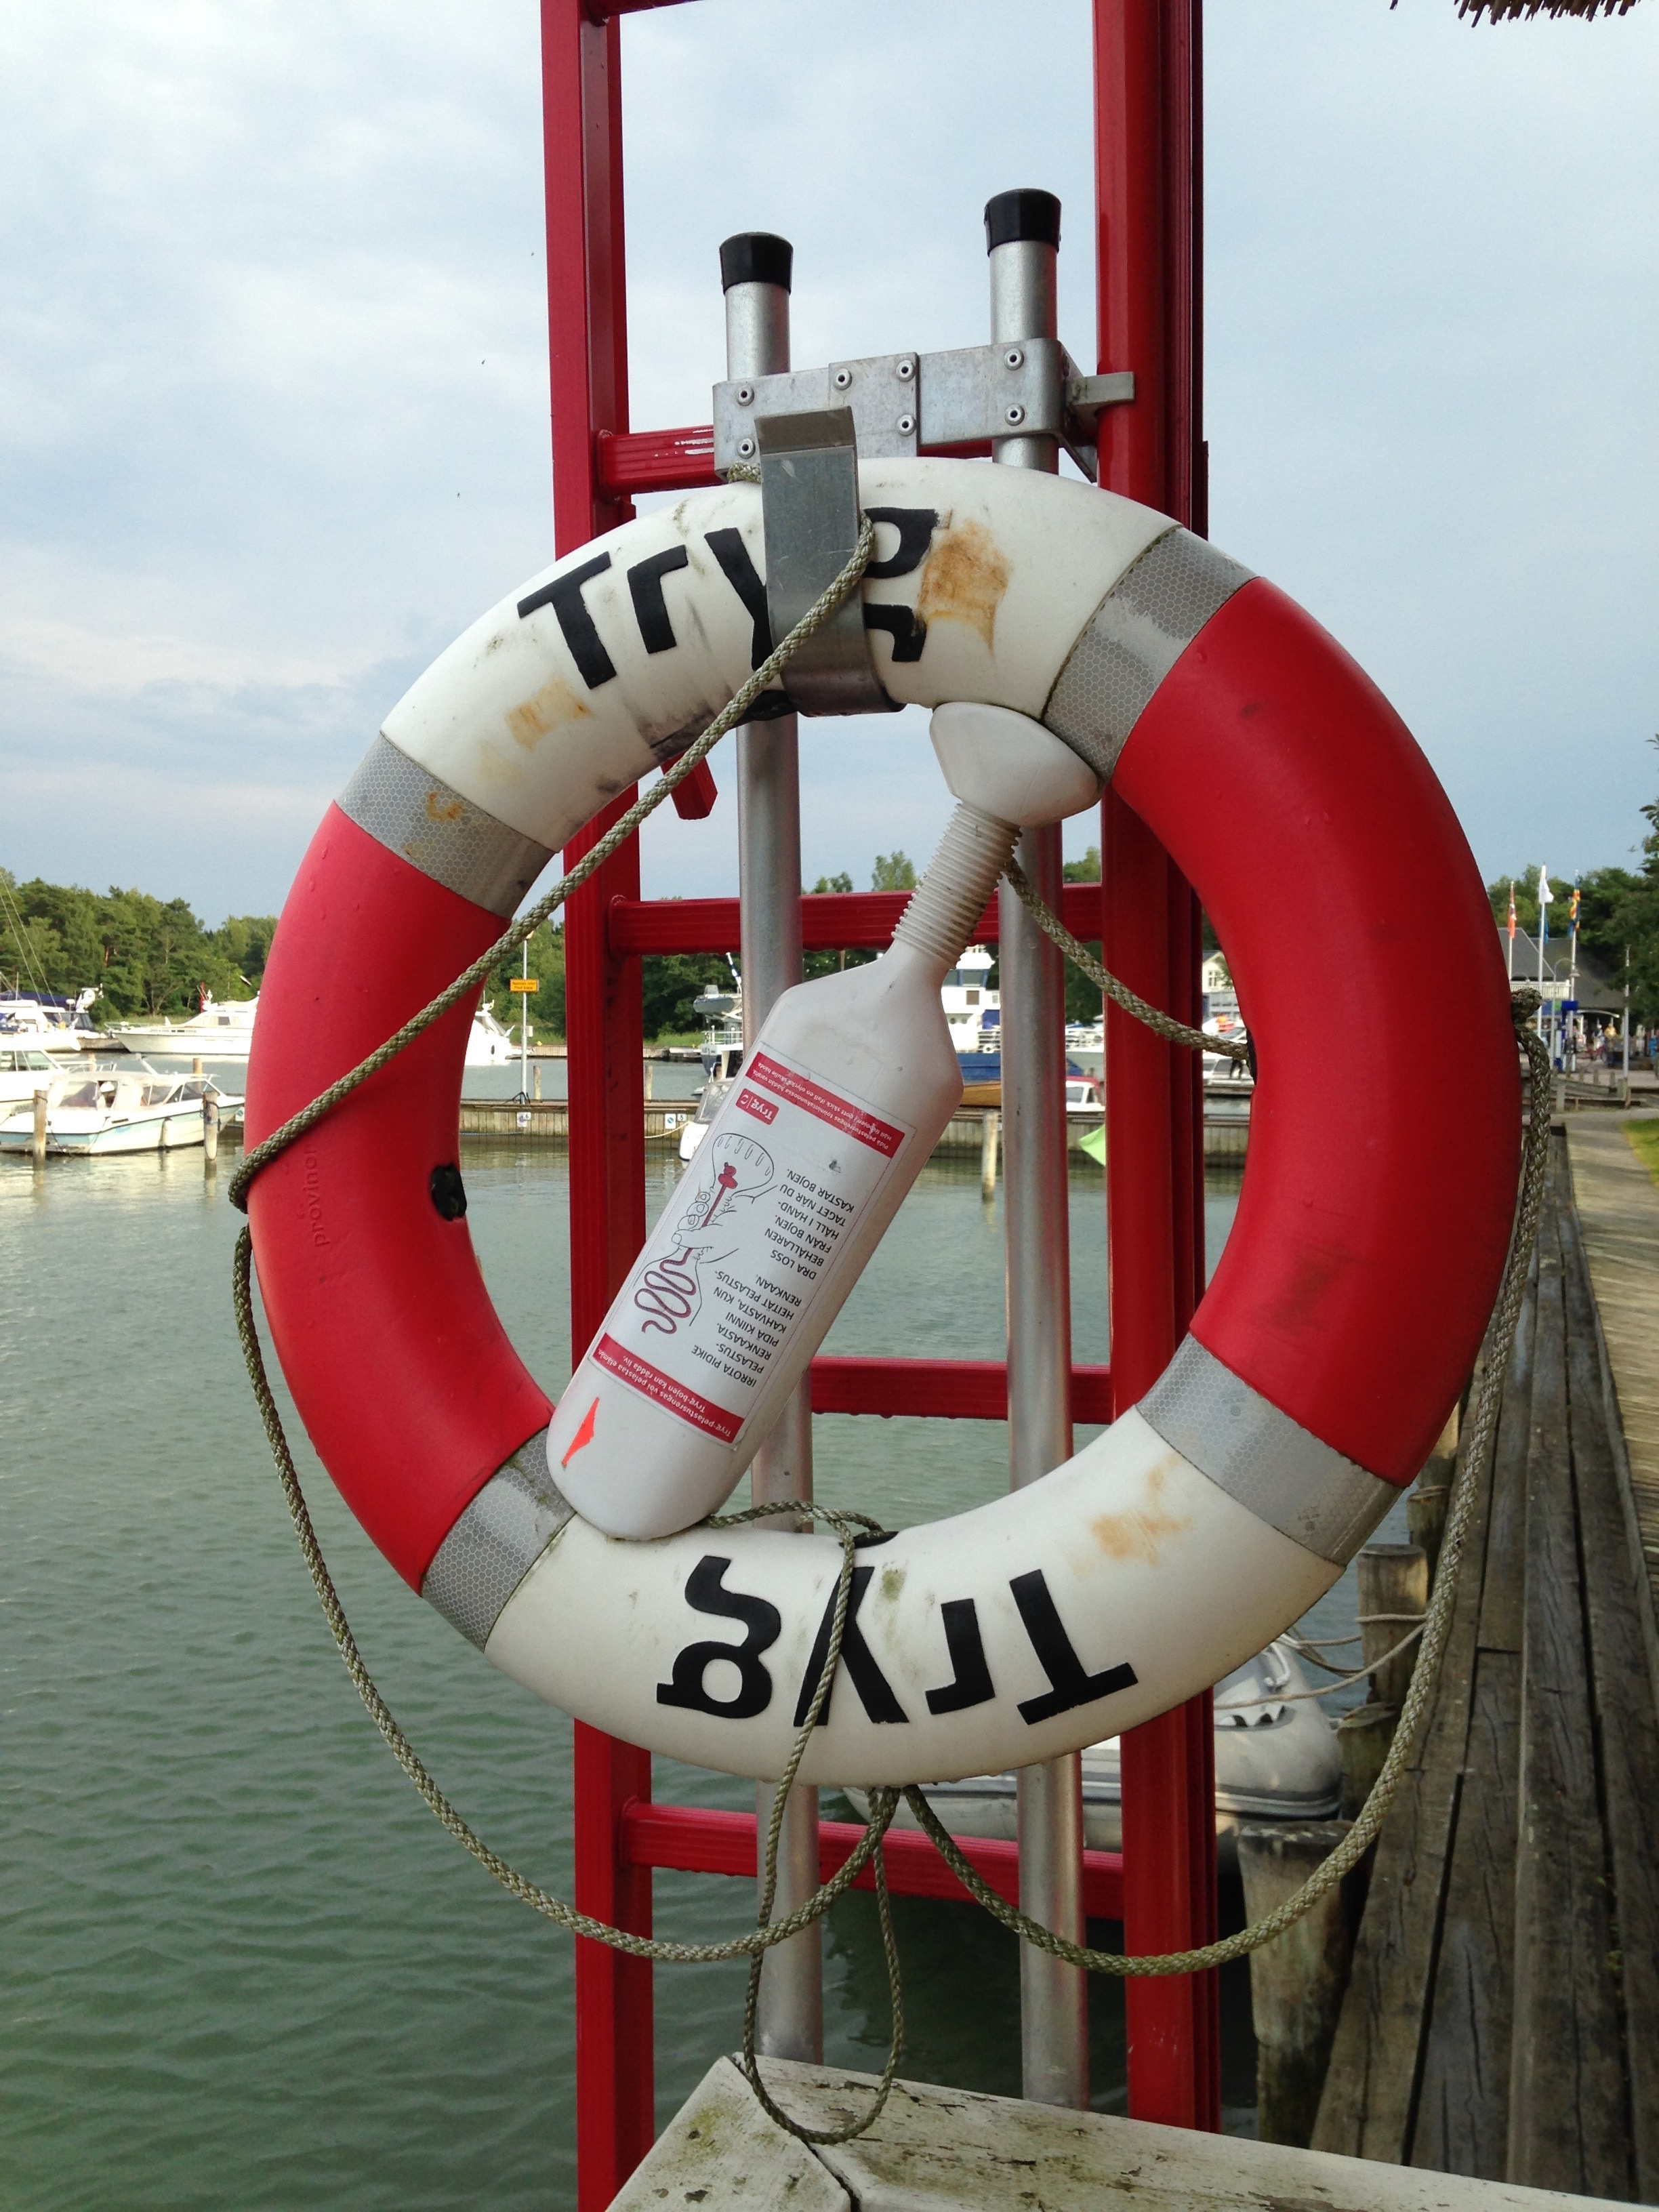
boat, recreation, red, vehicle, amusement park, mast, machine, port, boating, lifebuoy, inflatable, life buoy, personal flotation device